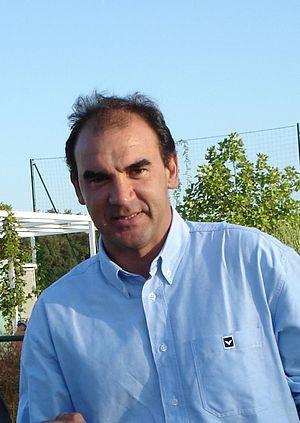
Raymundo Ricardo Gomes entraîneur des Girondins de Bordeaux
La saison 2005-2006 des Girondins de Bordeaux est la 14ᵉ saison consécutive du club en première division du championnat de France, et la 58ᵉ au sein de l'élite du football français.
Le Sport Lisboa e Benfica, ou simplement SL Benfica, souvent appelé en français Benfica Lisbonne, est un club de football portugais de la ville de Lisbonne. Le club, présidé par Luis Filipe Vieira et entraîné par Jorge Jesus, évolue en 1ʳᵉ division portugaise. C'est la section football du club omnisports de même nom.
Ricardo Gomes Raymundo, souvent appelé Ricardo né le 13 décembre 1964 à Rio de Janeiro, est un footballeur international brésilien reconverti entraîneur.